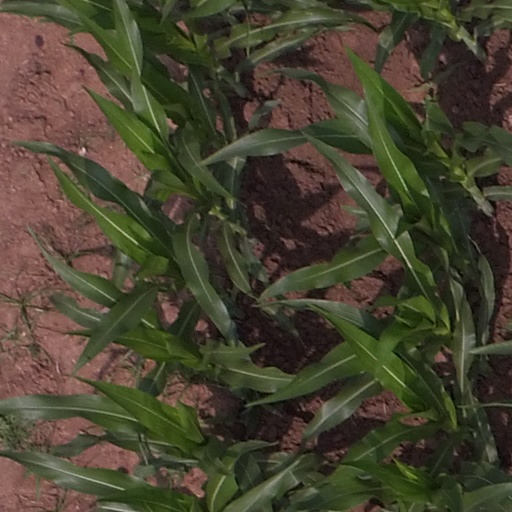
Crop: maize; corn